Estelle Skidmore Doremus

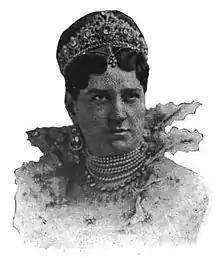

Estelle Emma Doremus ( Skidmore; May 6, 1830 May 21, 1905) was the daughter of Hubbard Skidmore, who served in the American Revolutionary War, and became a charter member and honorary vice president general of the National Society of the Daughters of the American Revolution (DAR). She was a charter officer and regent of the New York City chapter of the DAR between 1892 and 1894. The wife of U.S. chemist Robert Ogden Doremus, she was a leading member of the American community in Paris during the height of the Second French Empire.